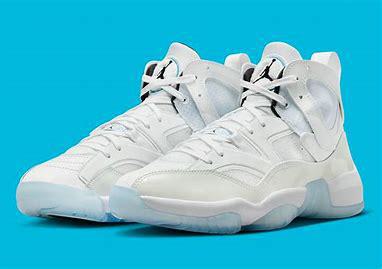
Brand: Jordan
Model: Jumpman Two Trey